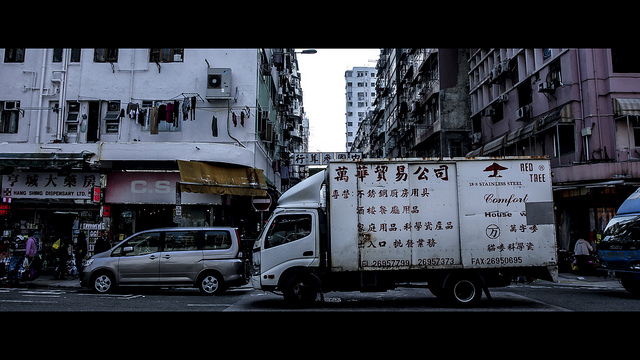
user: Given an image and a question. Answer the question in a short answer. Question: What does a person with a bad head cold have in common with this view? Short Answer:
assistant: congested